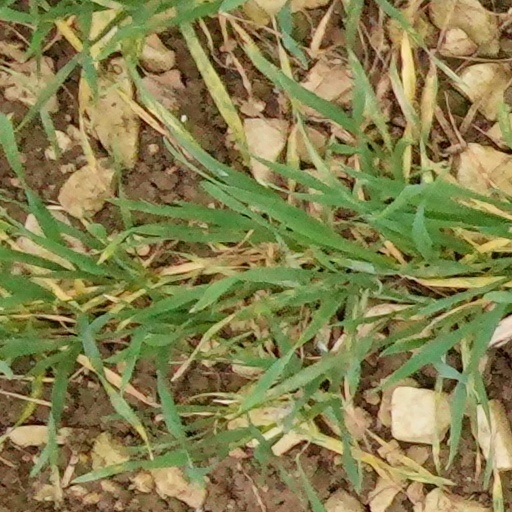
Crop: wheat